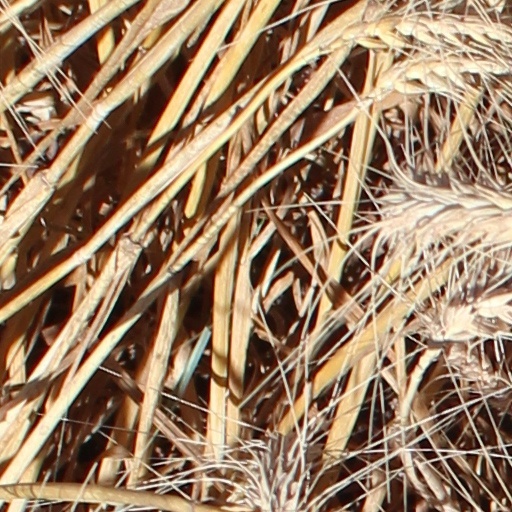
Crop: wheat